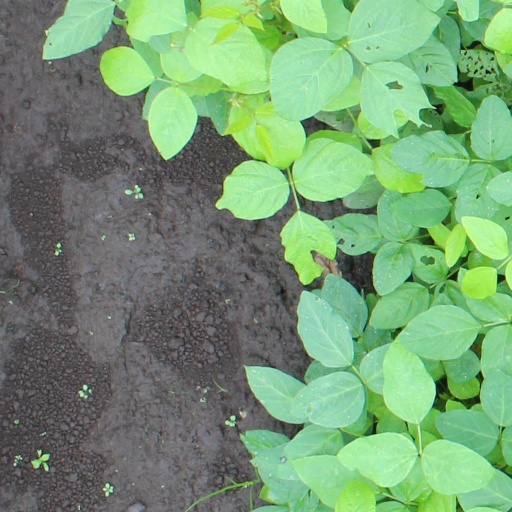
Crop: soybean